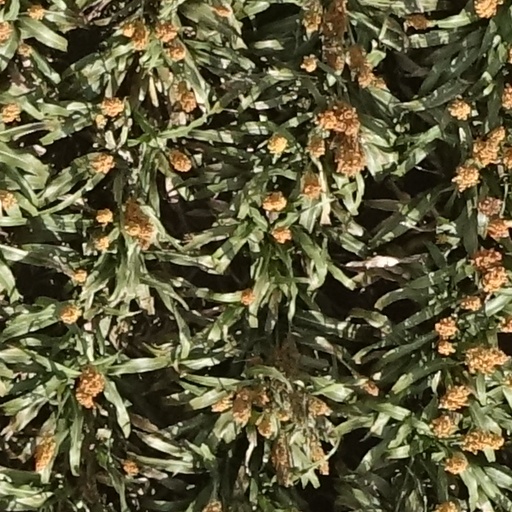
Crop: sorghum